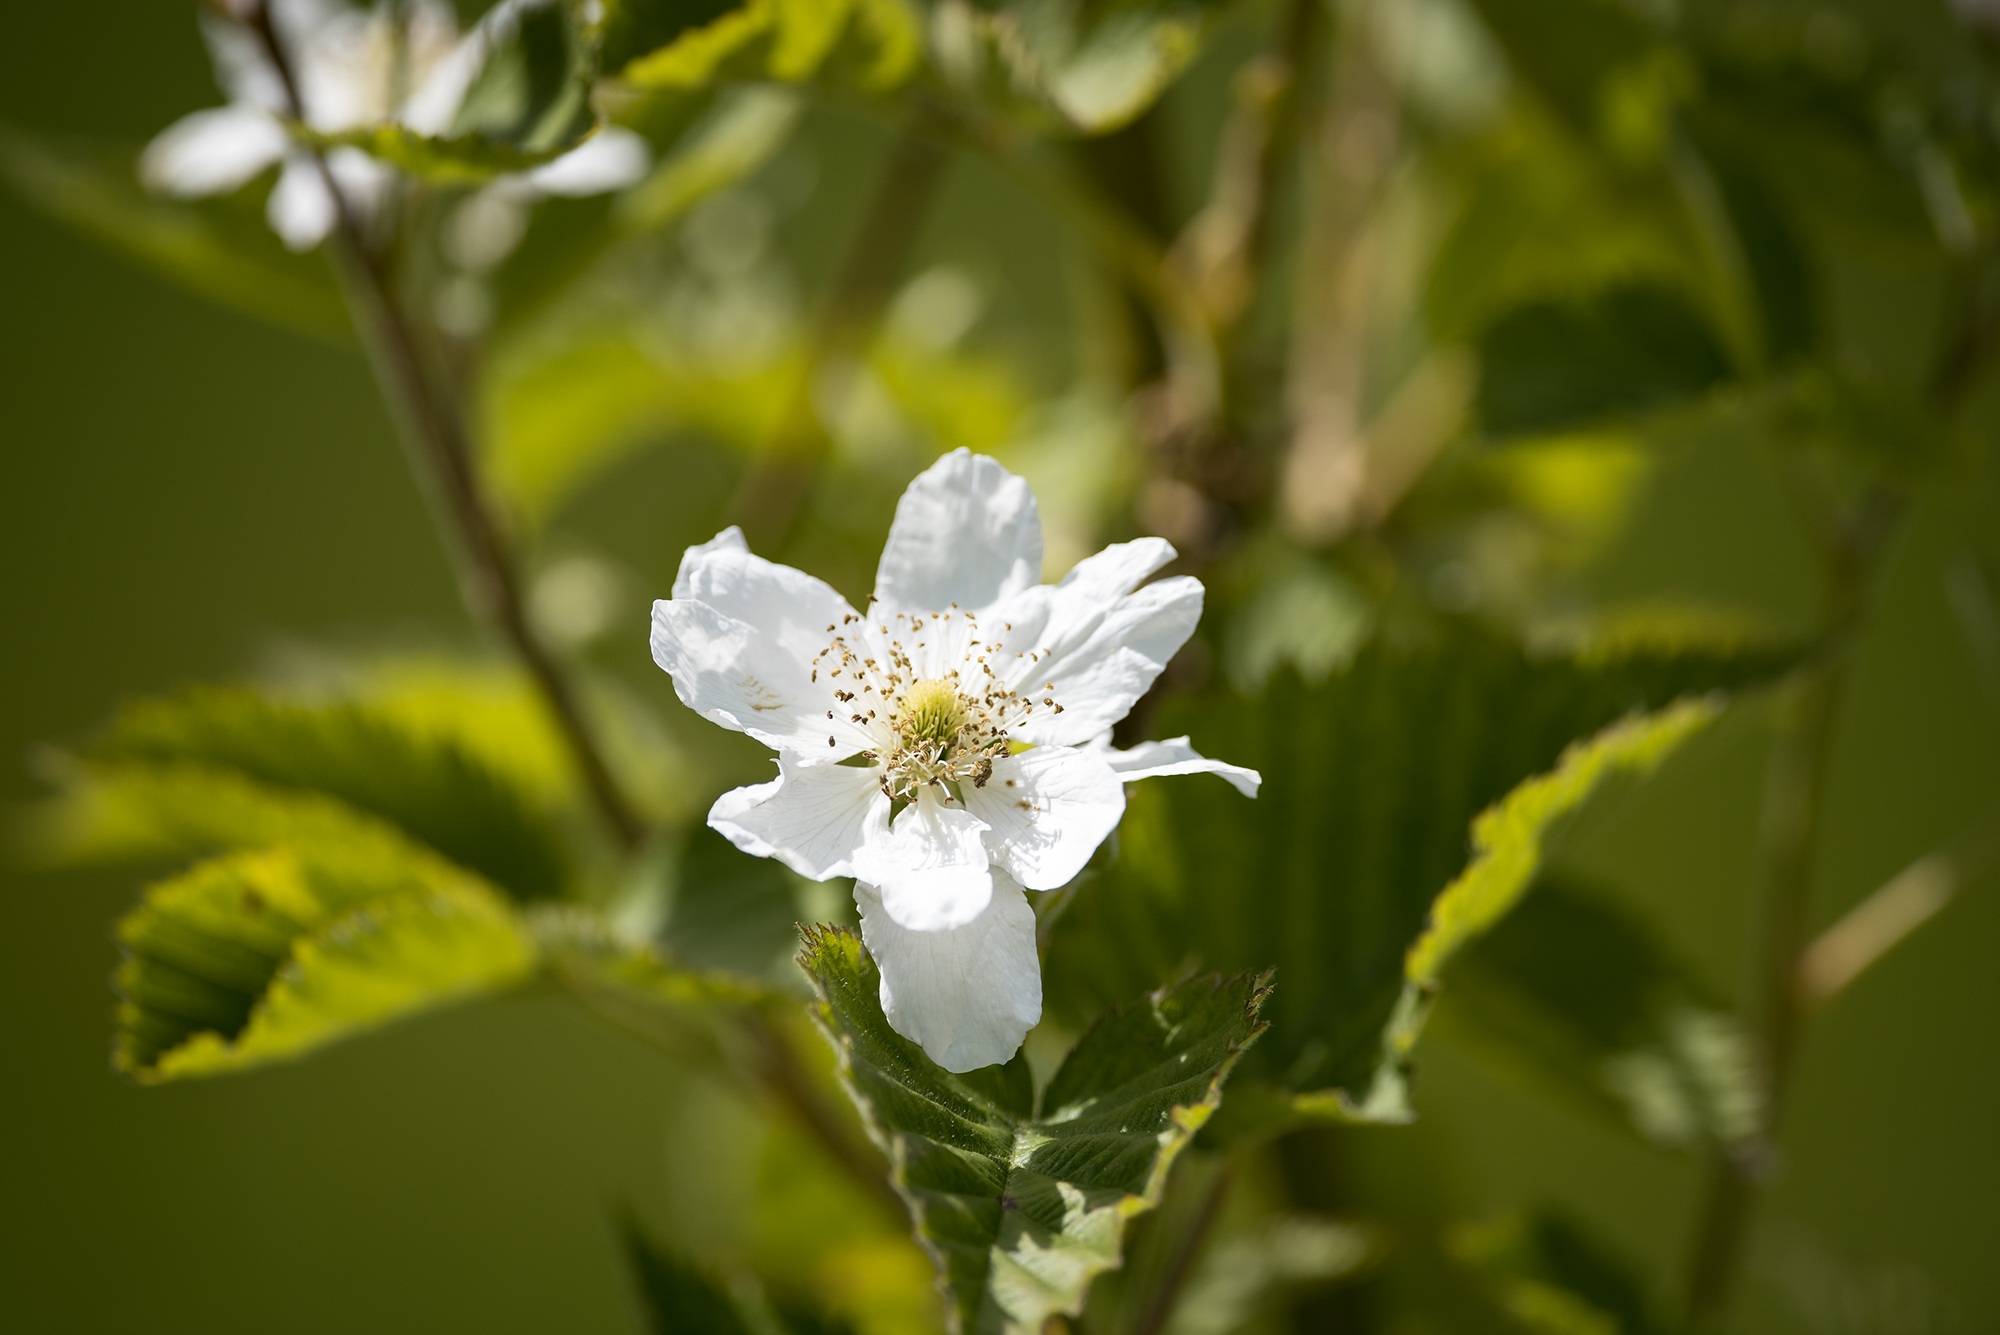
nature, branch, blossom, plant, white, sunlight, leaf, flower, bloom, spring, green, produce, botany, garden, close, flora, blackberry, wildflower, close up, shrub, bramble, macro photography, vegetable garden, in the garden, flowering plant, land plant